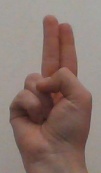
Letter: taa